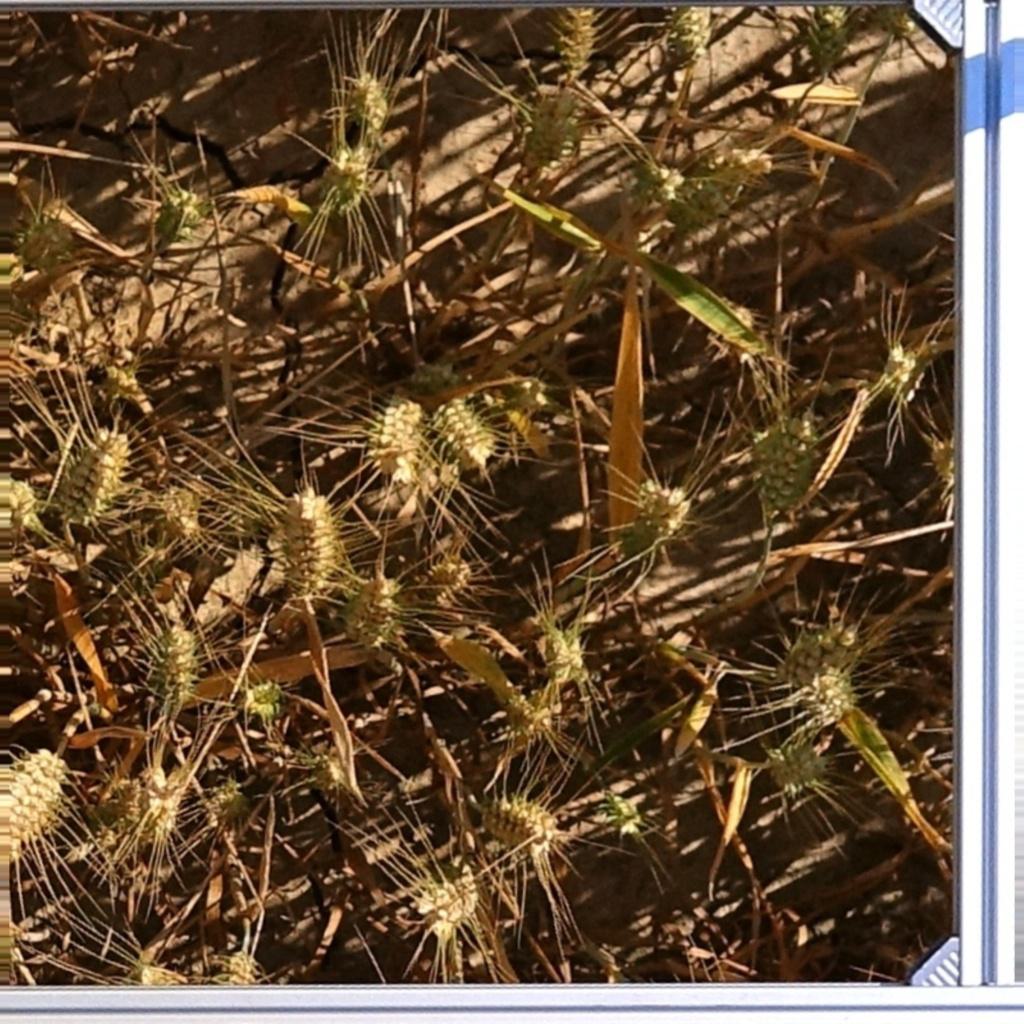
Country: France
Location: VLB
Wheat development stage: Ripening